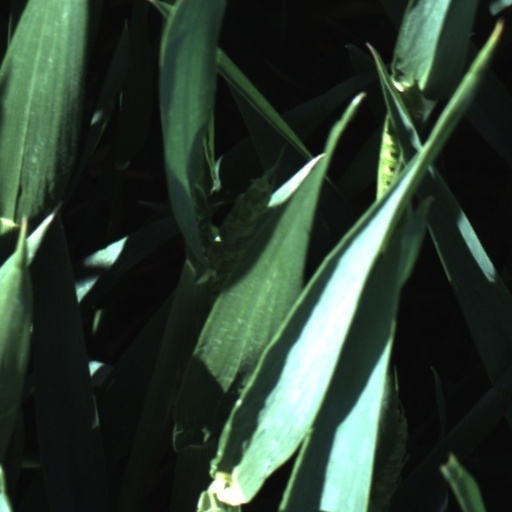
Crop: wheat